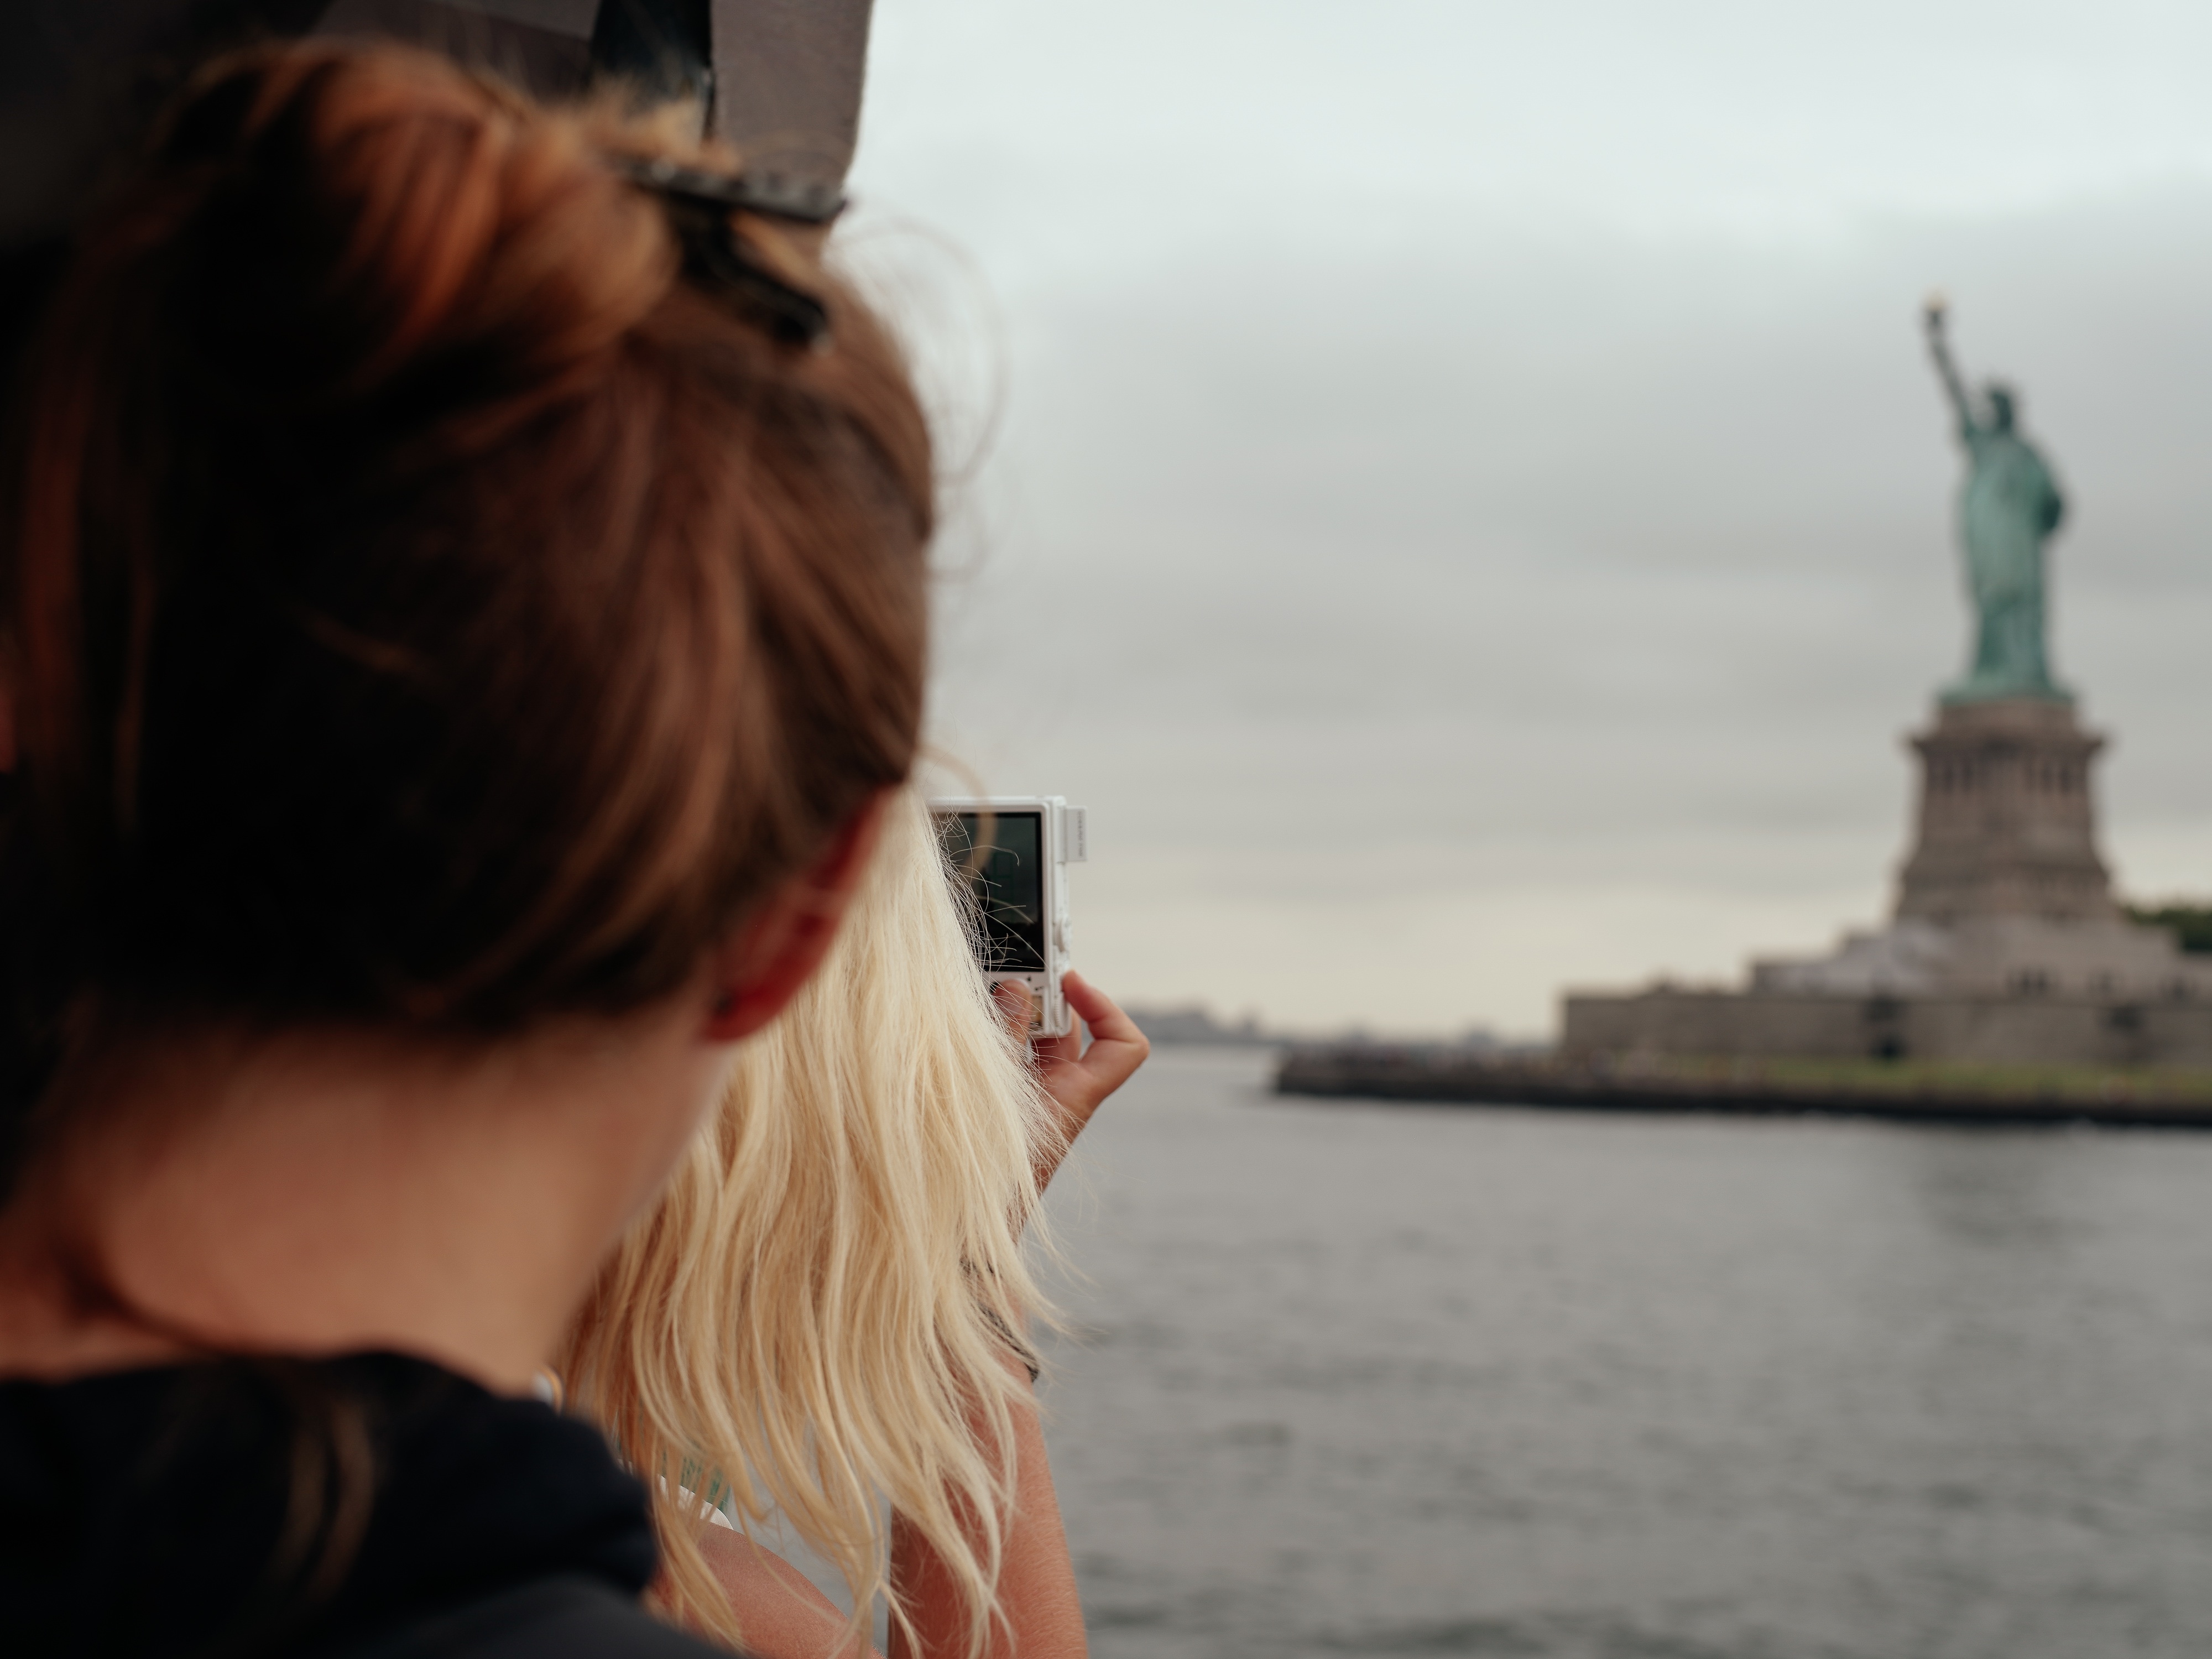
smartphone, person, people, girl, woman, bridge, camera, photographer, morning, city, new york, vacation, tourist, travel, female, statue, portrait, young, spring, color, usa, america, united states of america, holiday, traveler, romance, landmark, sightseeing, attraction, historic, lady, tourism, trip, season, outdoors, tour, dress, picture, digital, photograph, liberty, famous, stylish, interaction, fashionable